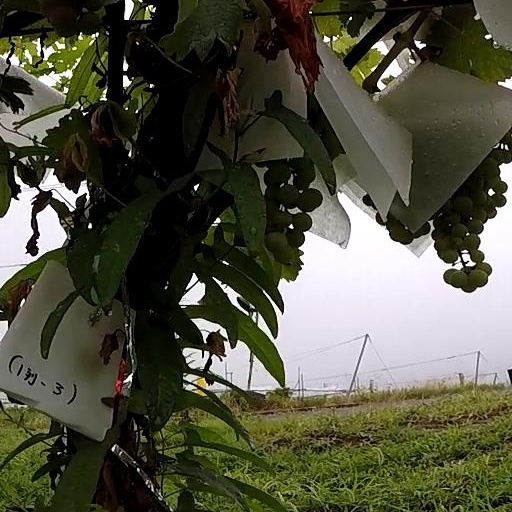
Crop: grape